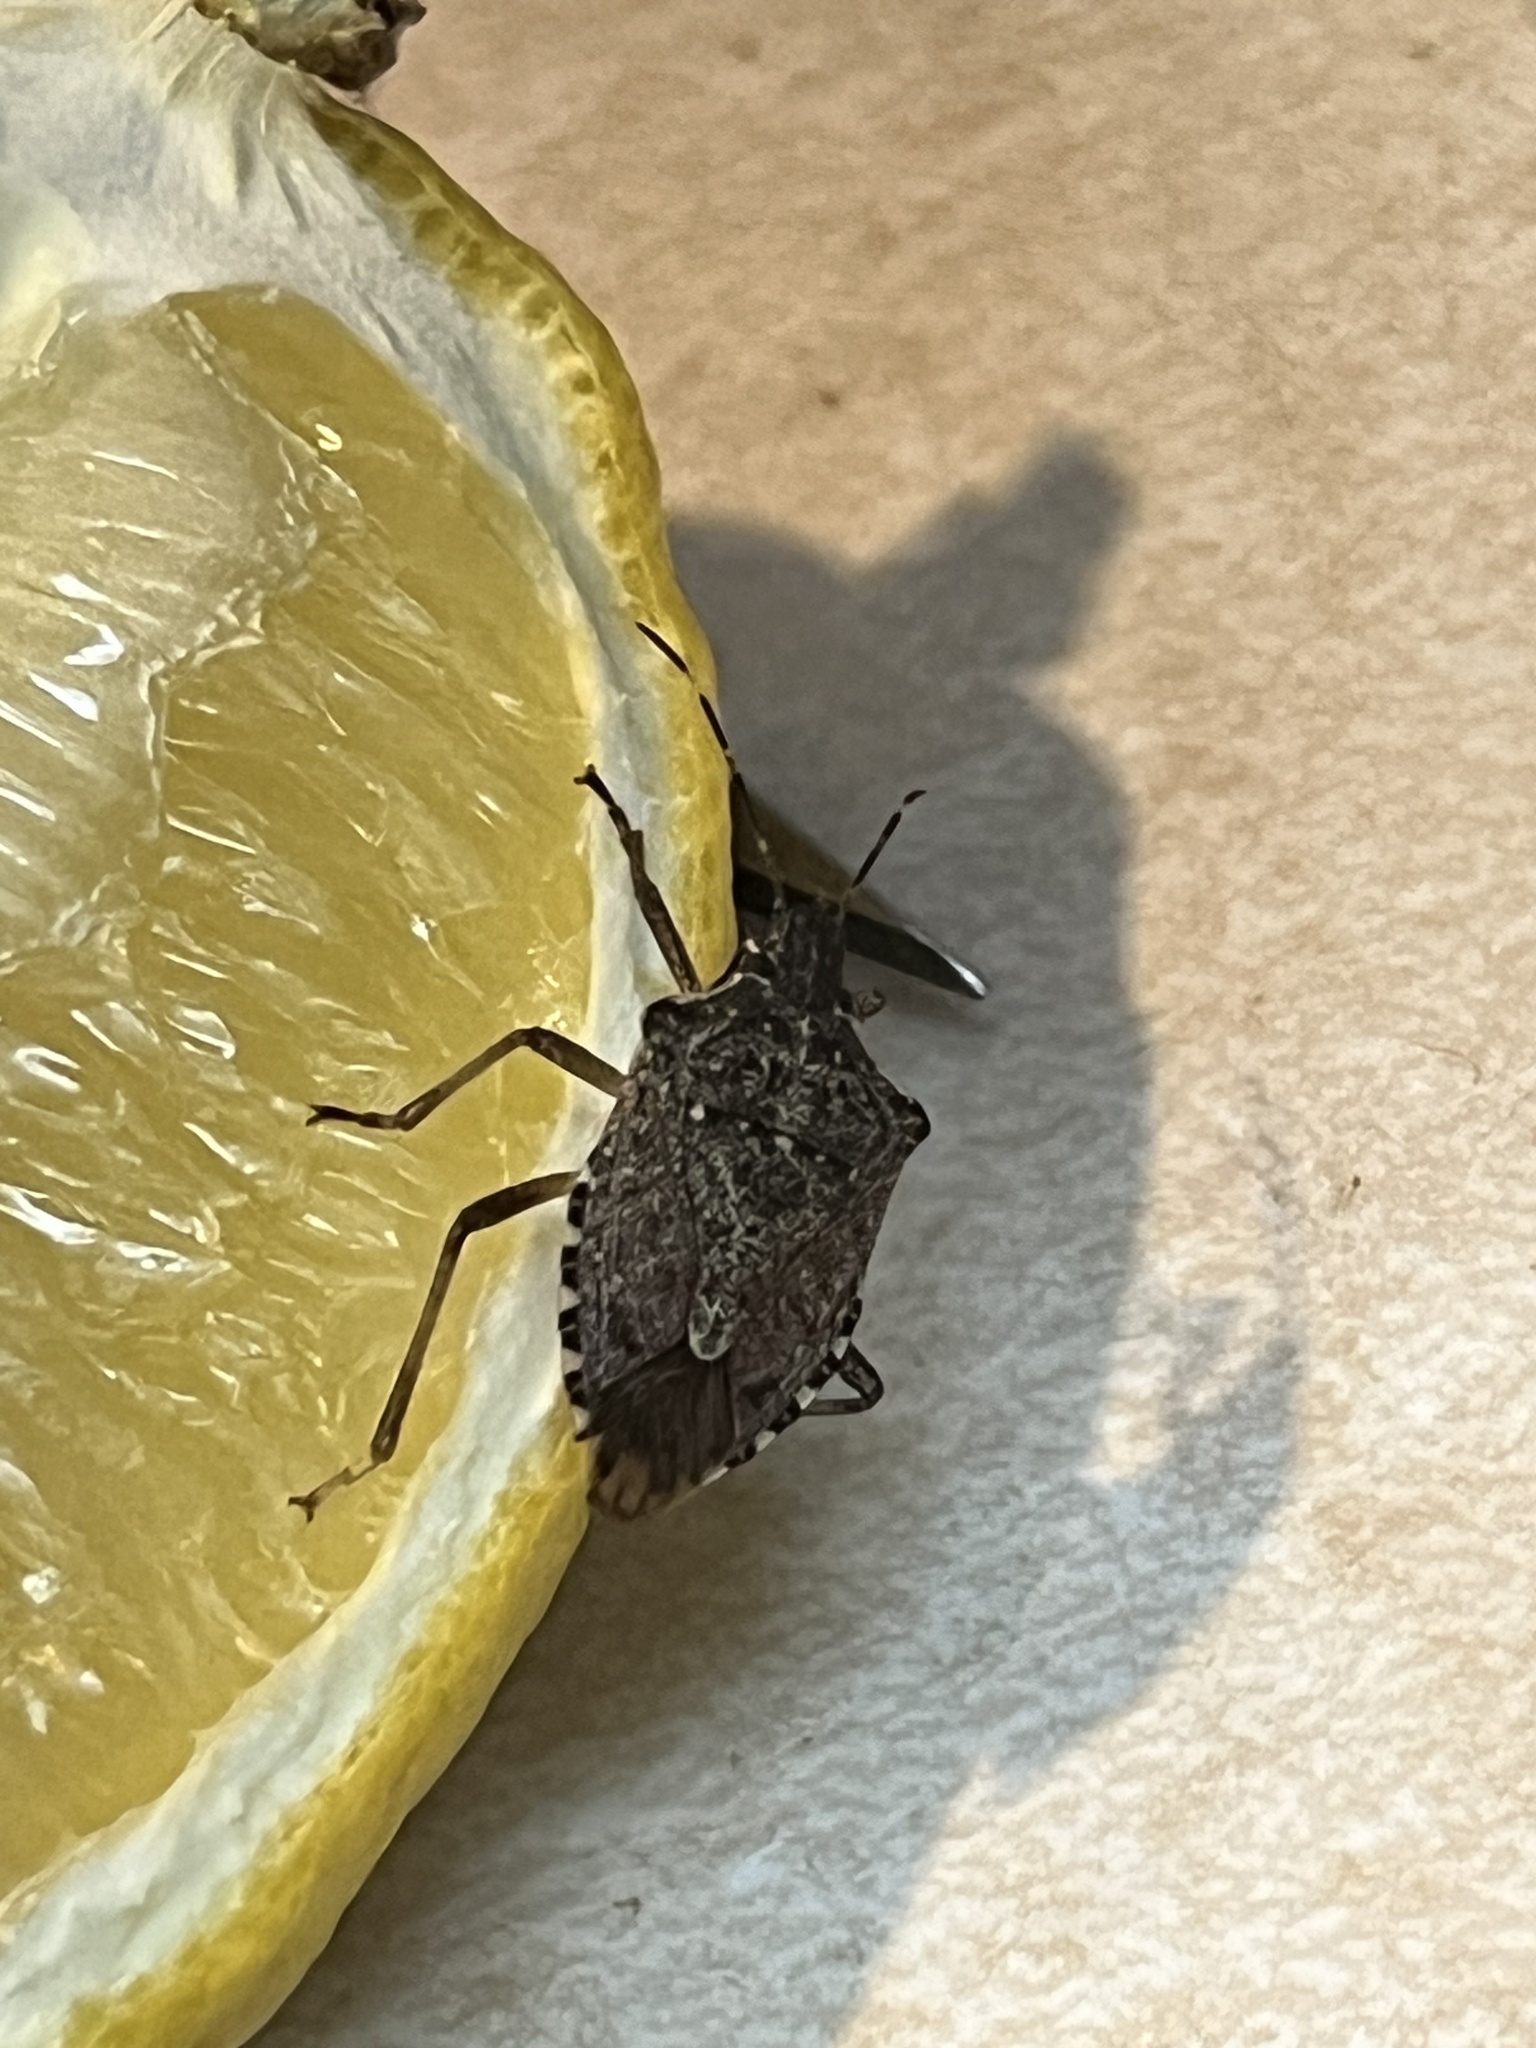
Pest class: stink_bug